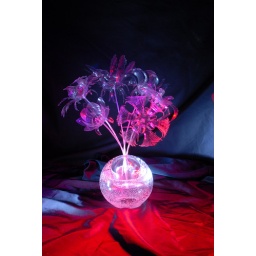
Water bottle flowers by rod pujante (Playamoth)